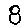
Label: 8